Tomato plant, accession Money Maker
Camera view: tilt-top (135 deg); turntable rotation: 150 degrees
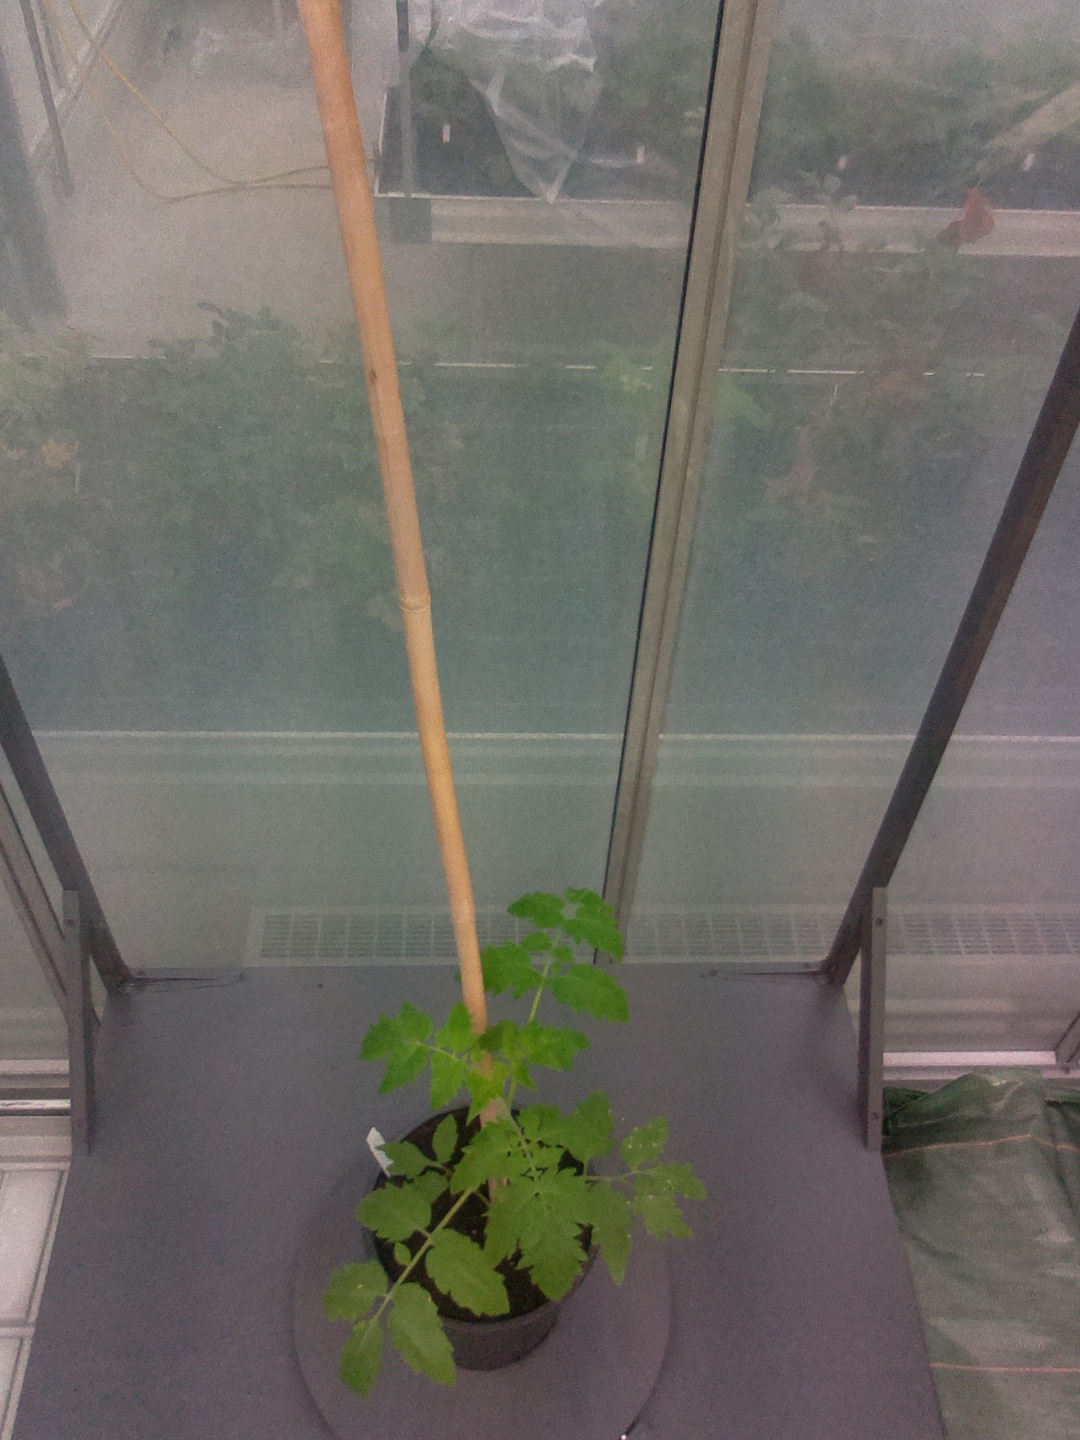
BBCH growth stage 13: 6 of true leaves visible